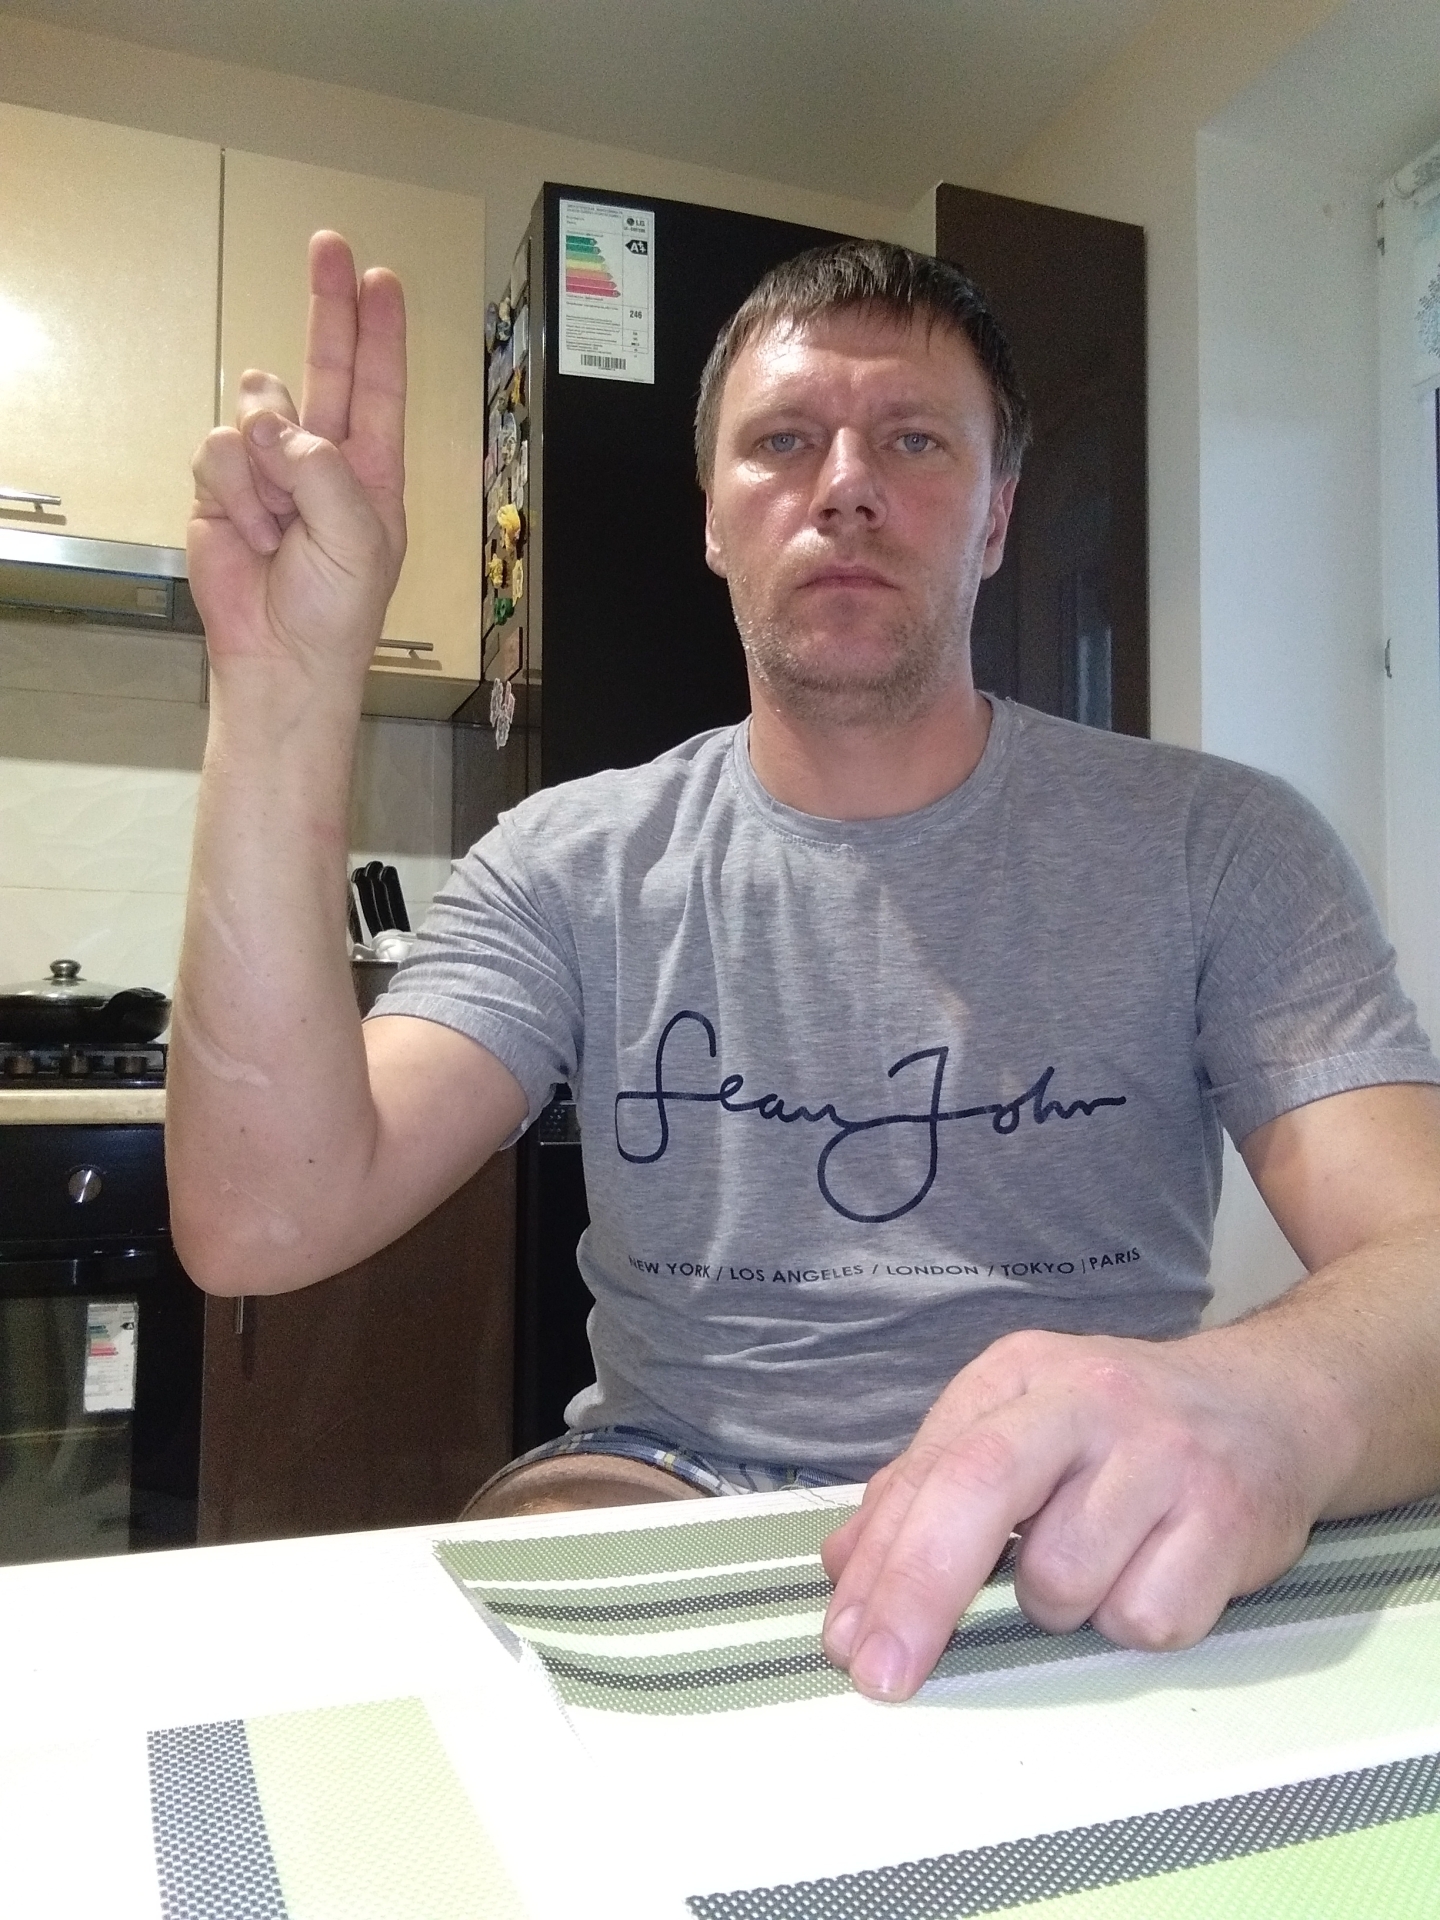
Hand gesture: two_up